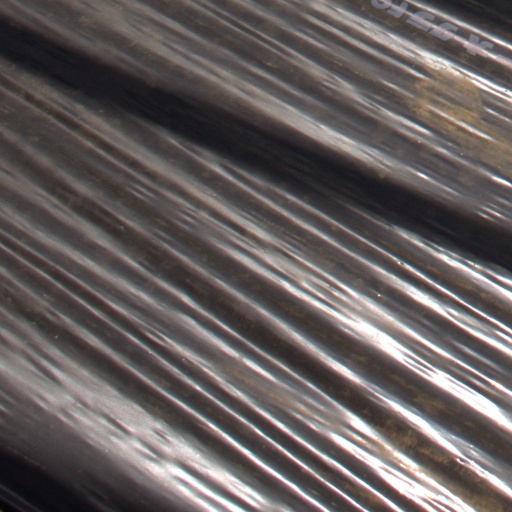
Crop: Jerusalem artichoke